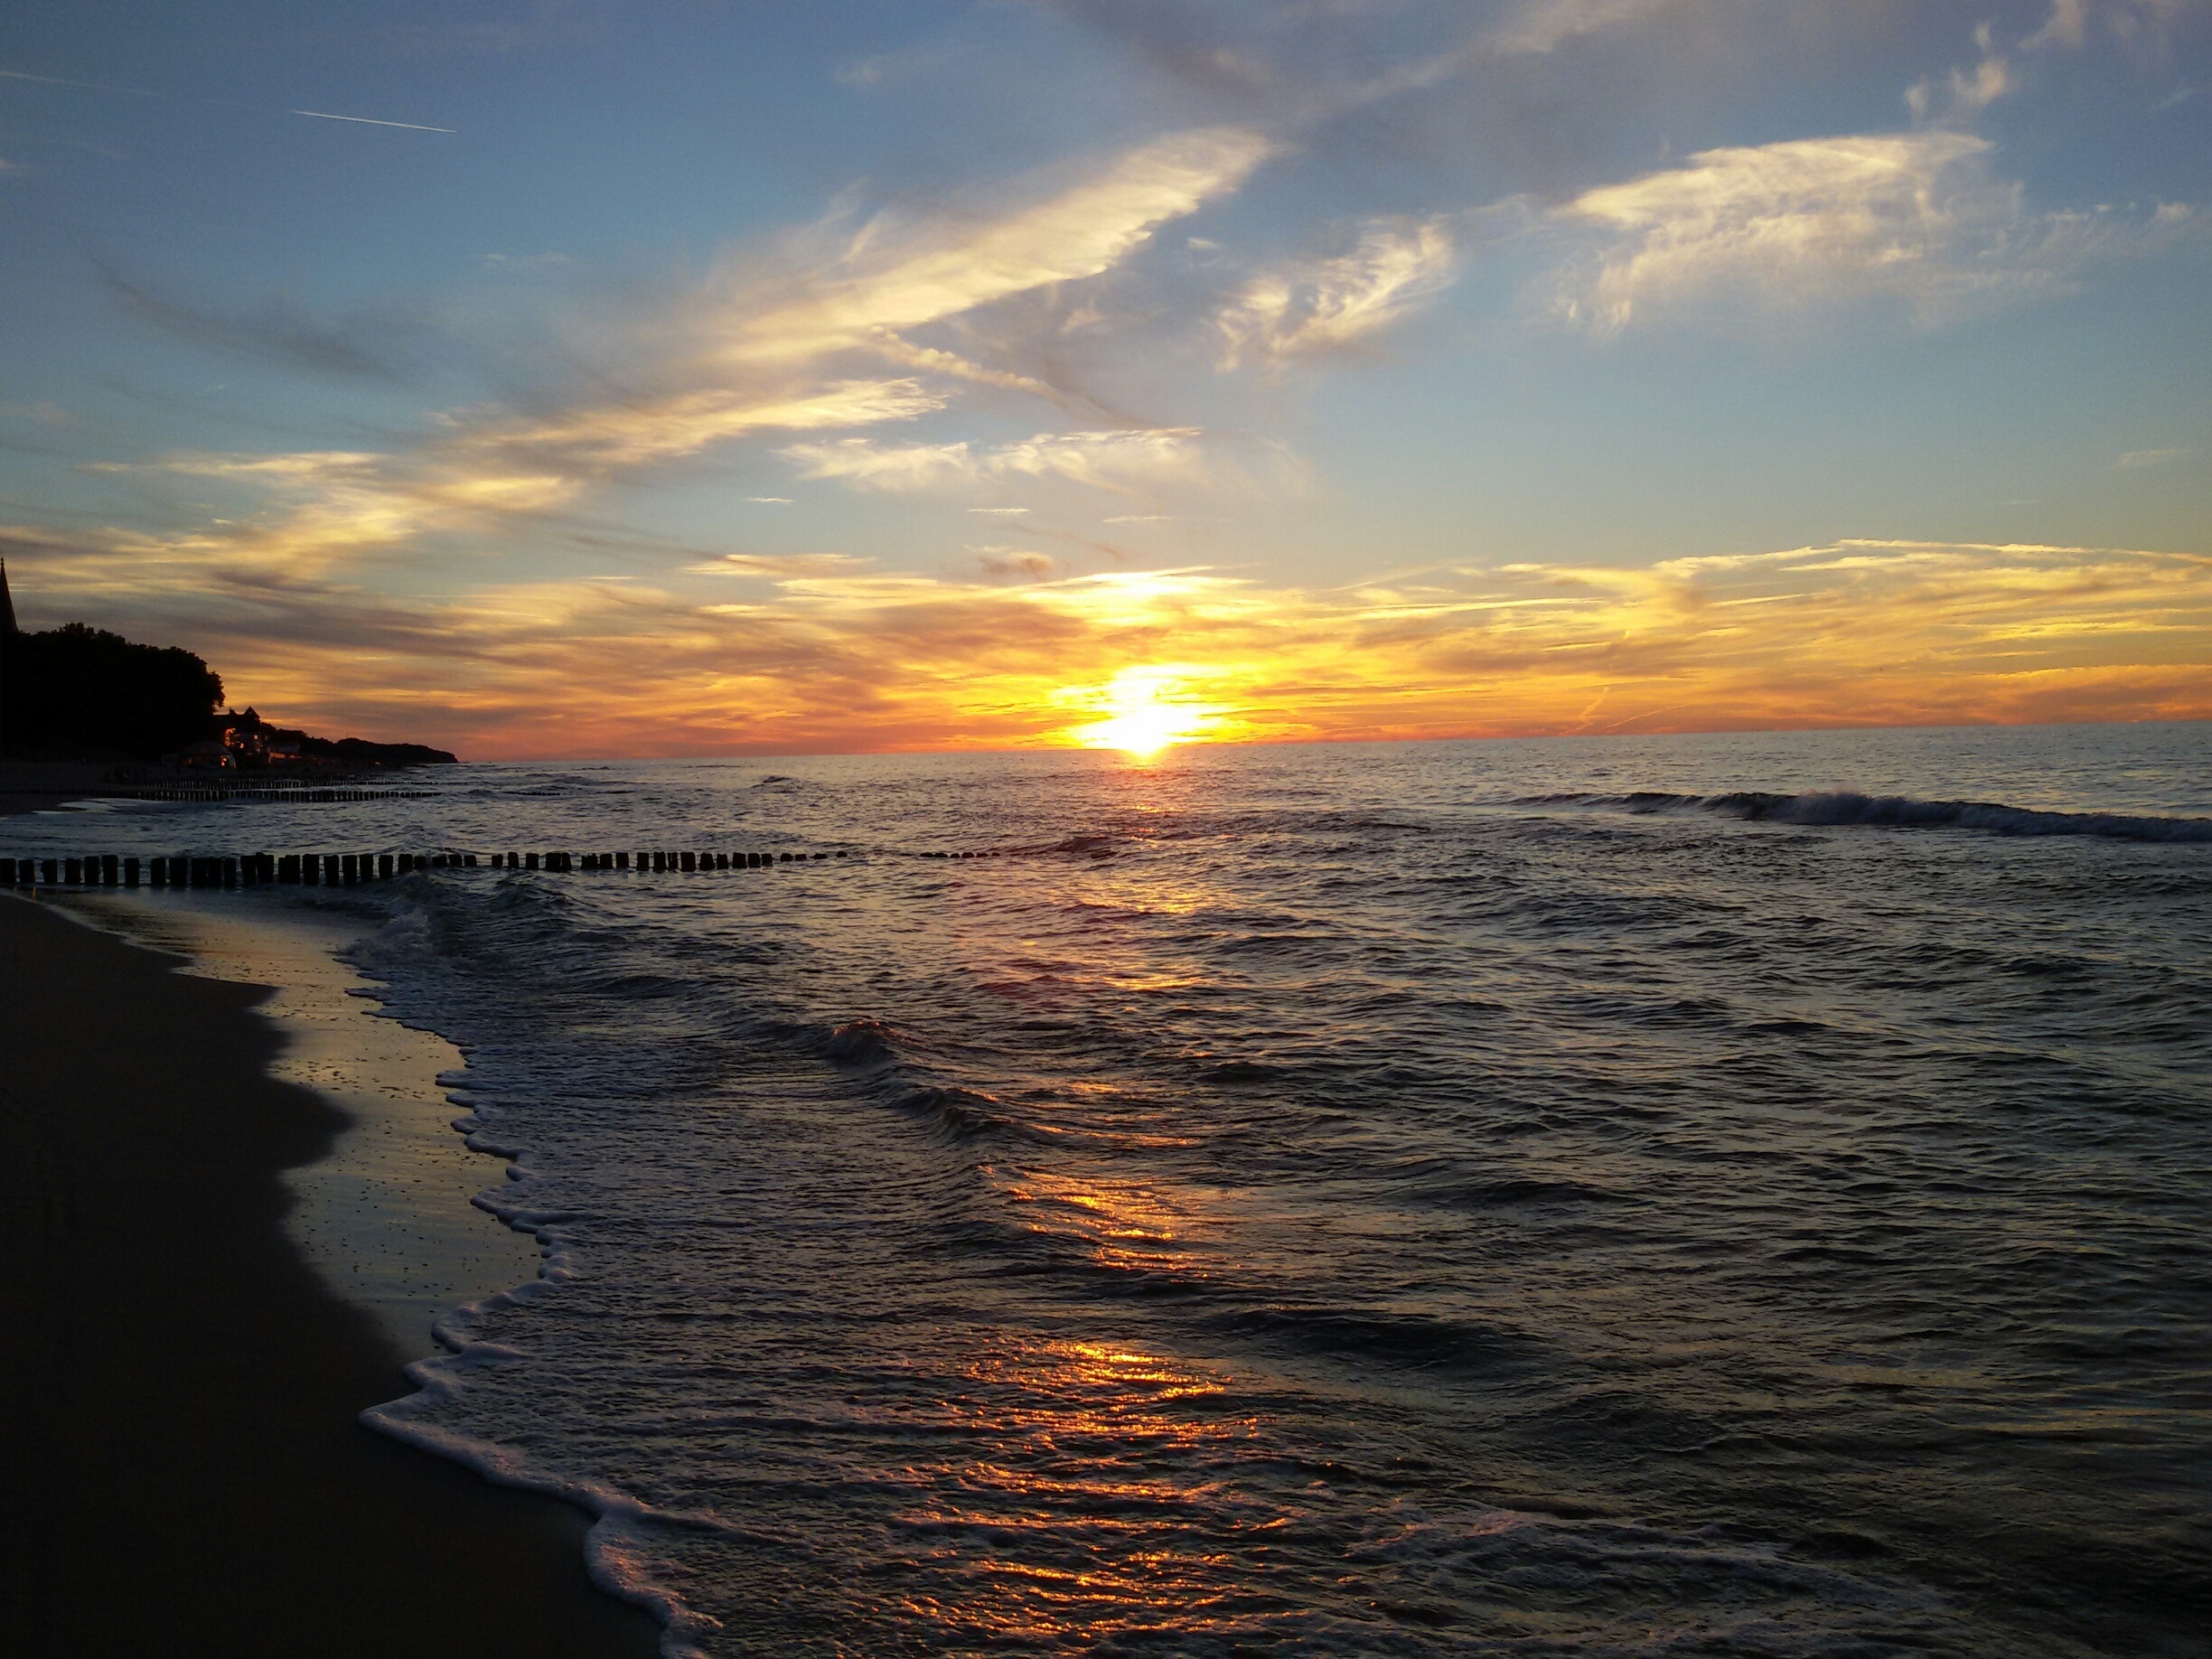
beach, sea, coast, ocean, horizon, cloud, sky, sun, sunrise, sunset, sunlight, morning, shore, wave, dawn, dusk, evening, reflection, bay, body of water, west, clouds, holidays, the sun, afterglow, the coast, the baltic sea, the waves, wind wave